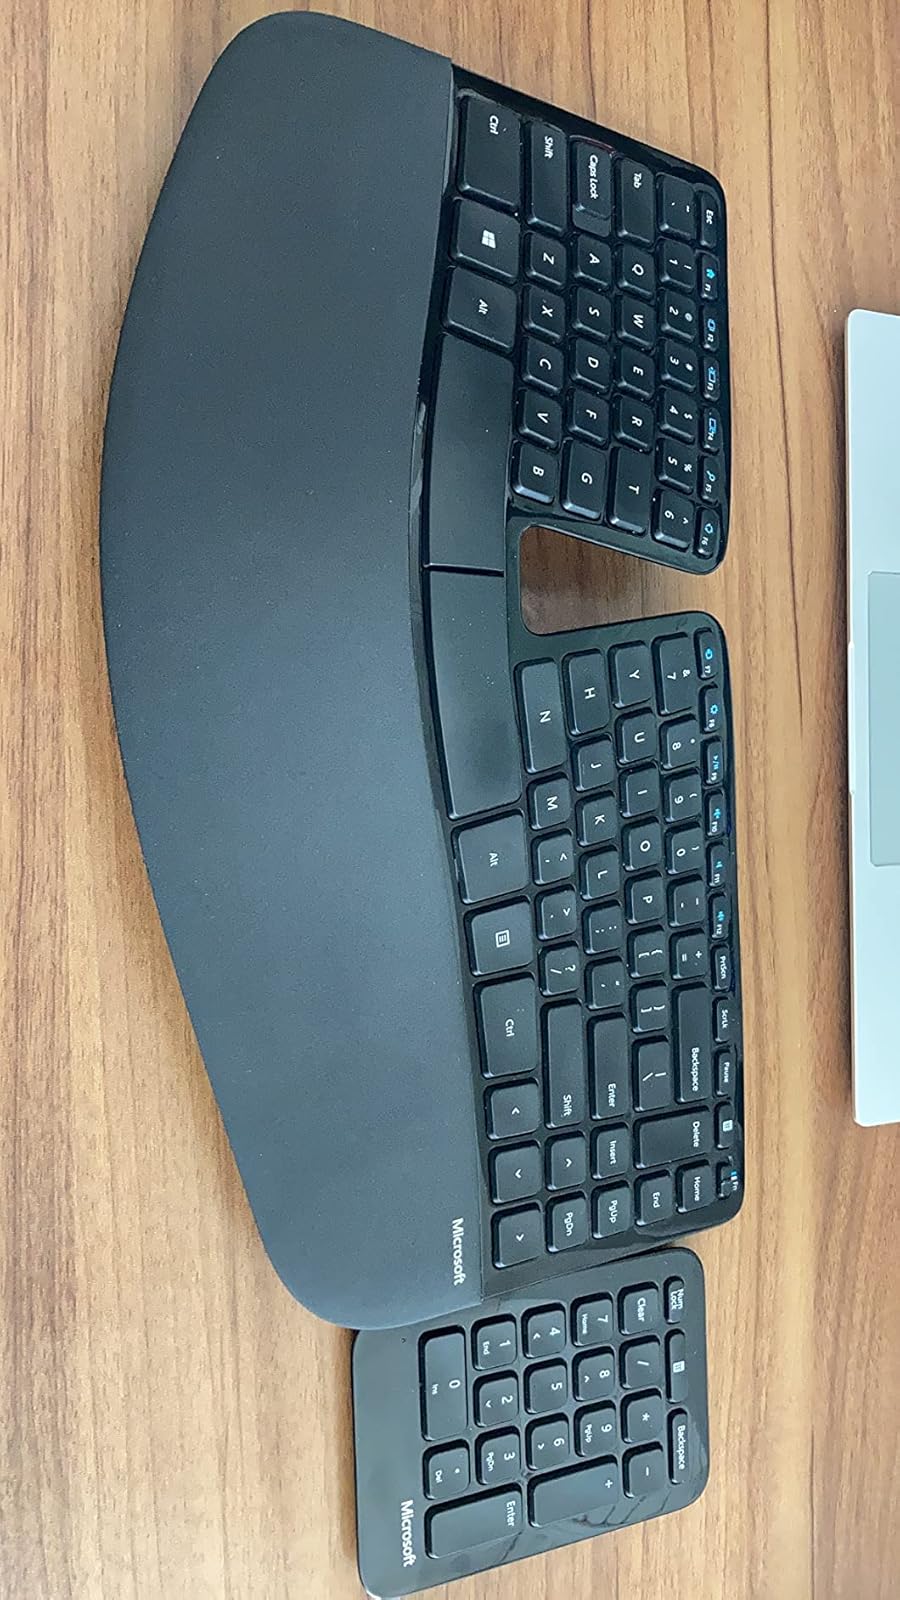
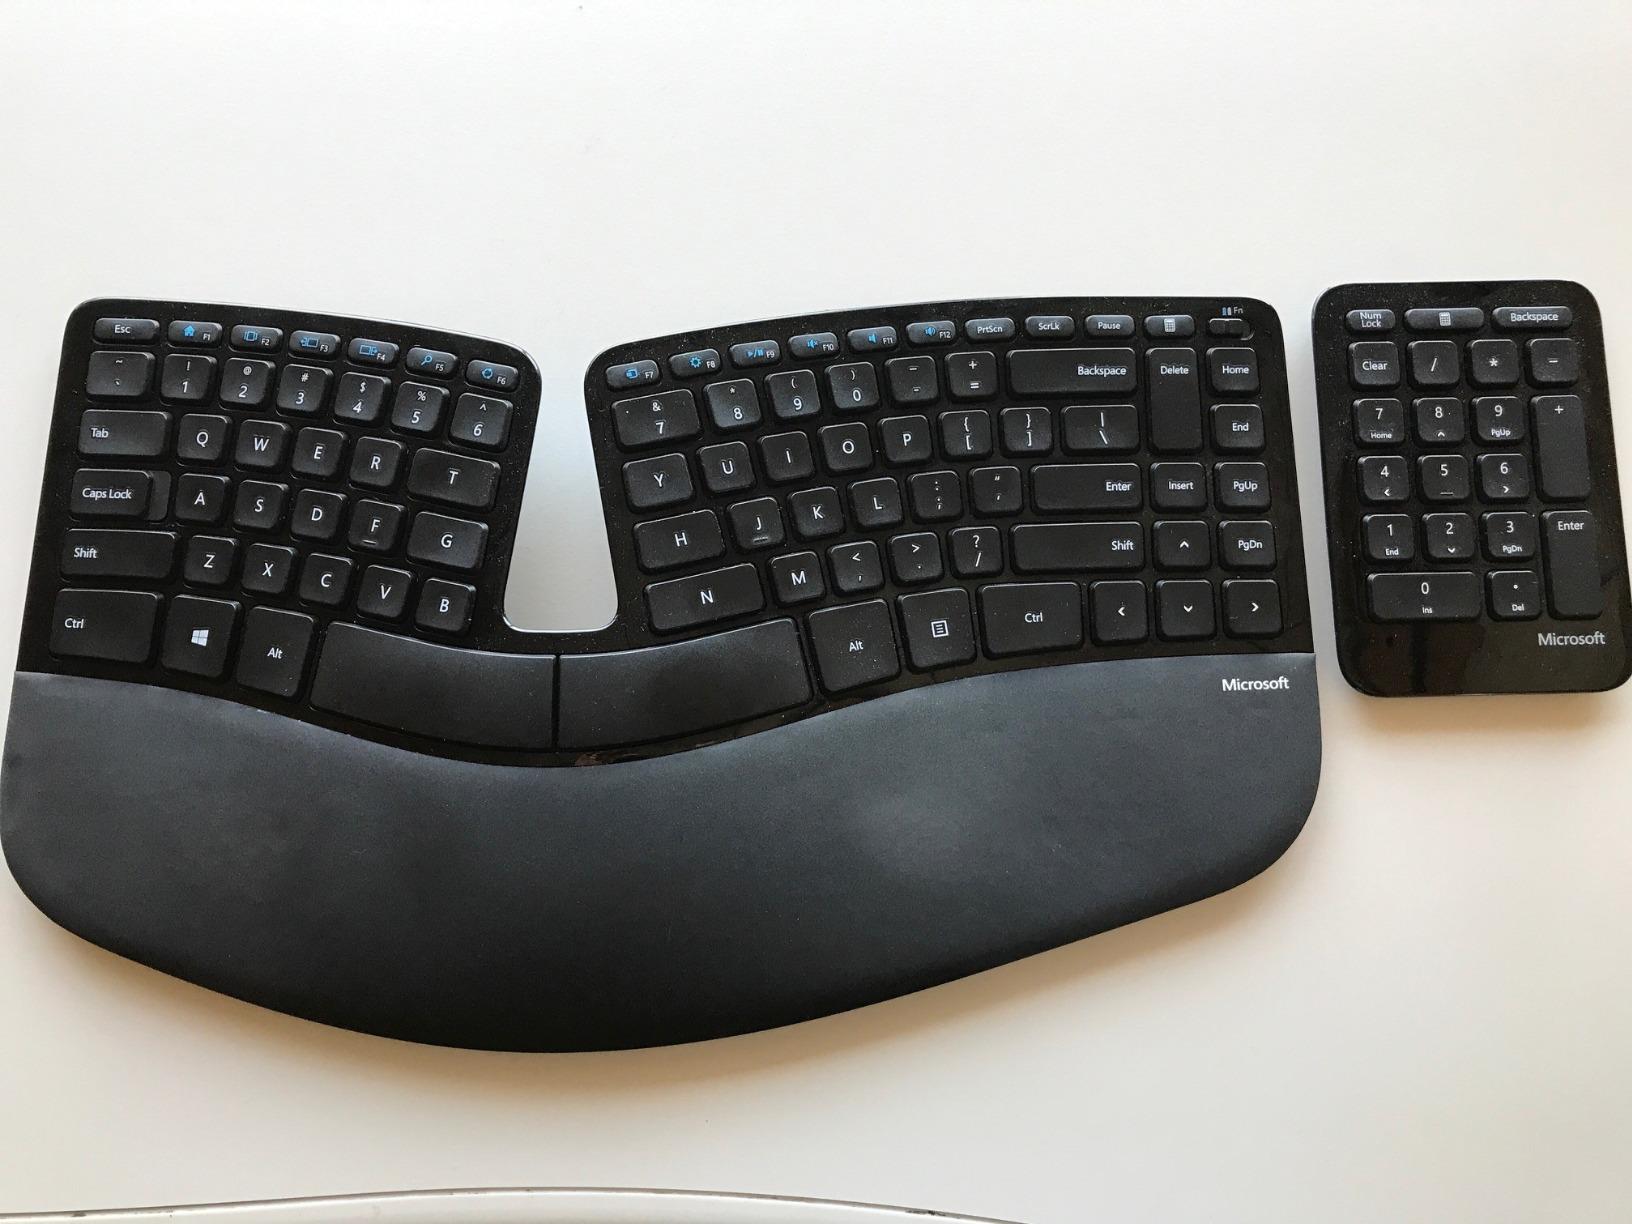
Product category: keyboard
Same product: yes